Poor Man's Bible

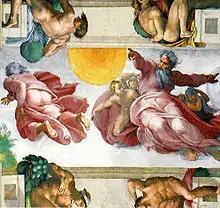
Fresco. God is depicted as an old man with a long grey beard, wearing a pink garment. He is depicted twice, with great dynamic action. To the right, He is shown supported by angels, creating the Moon with his left hand, and the Sun, at the centre of the painting, with his right. To the left, He is shown from the back, creating the Earth, which is covered with plants and only partly visible.

A common theme in the art of many churches is to show the greatness of God through his creation and the order that he has placed upon it. God is often depicted in the act of creation as described in Genesis– making the firmament (or Earth), placing the Sun, stars and Moon in the sky or creating mankind. There are many symbolic representations of the Earth, sometimes showing the four rivers that are described in Genesis as running out of Eden. In Baroque art, the globe is often represented, with varying degrees of accuracy.